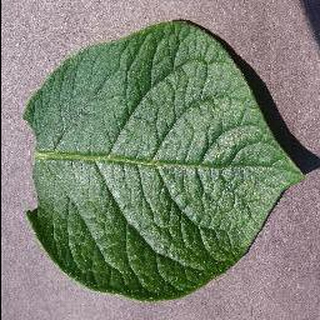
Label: healthy_potato